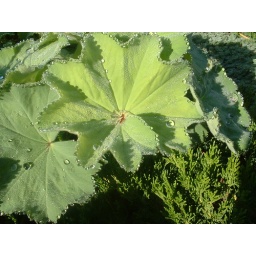
DSCF0062 flowers. Water droplets on a ladies mantle plant in my garden.